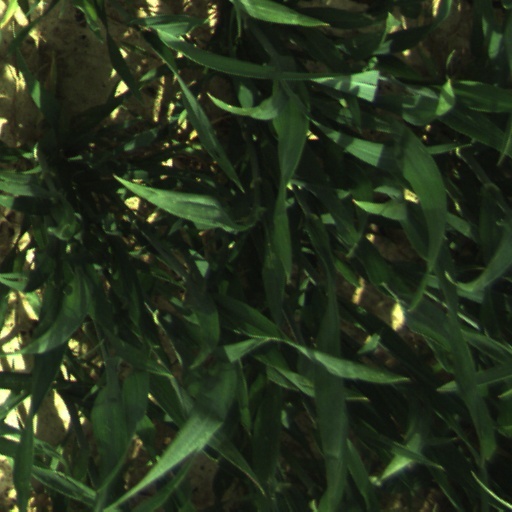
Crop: wheat